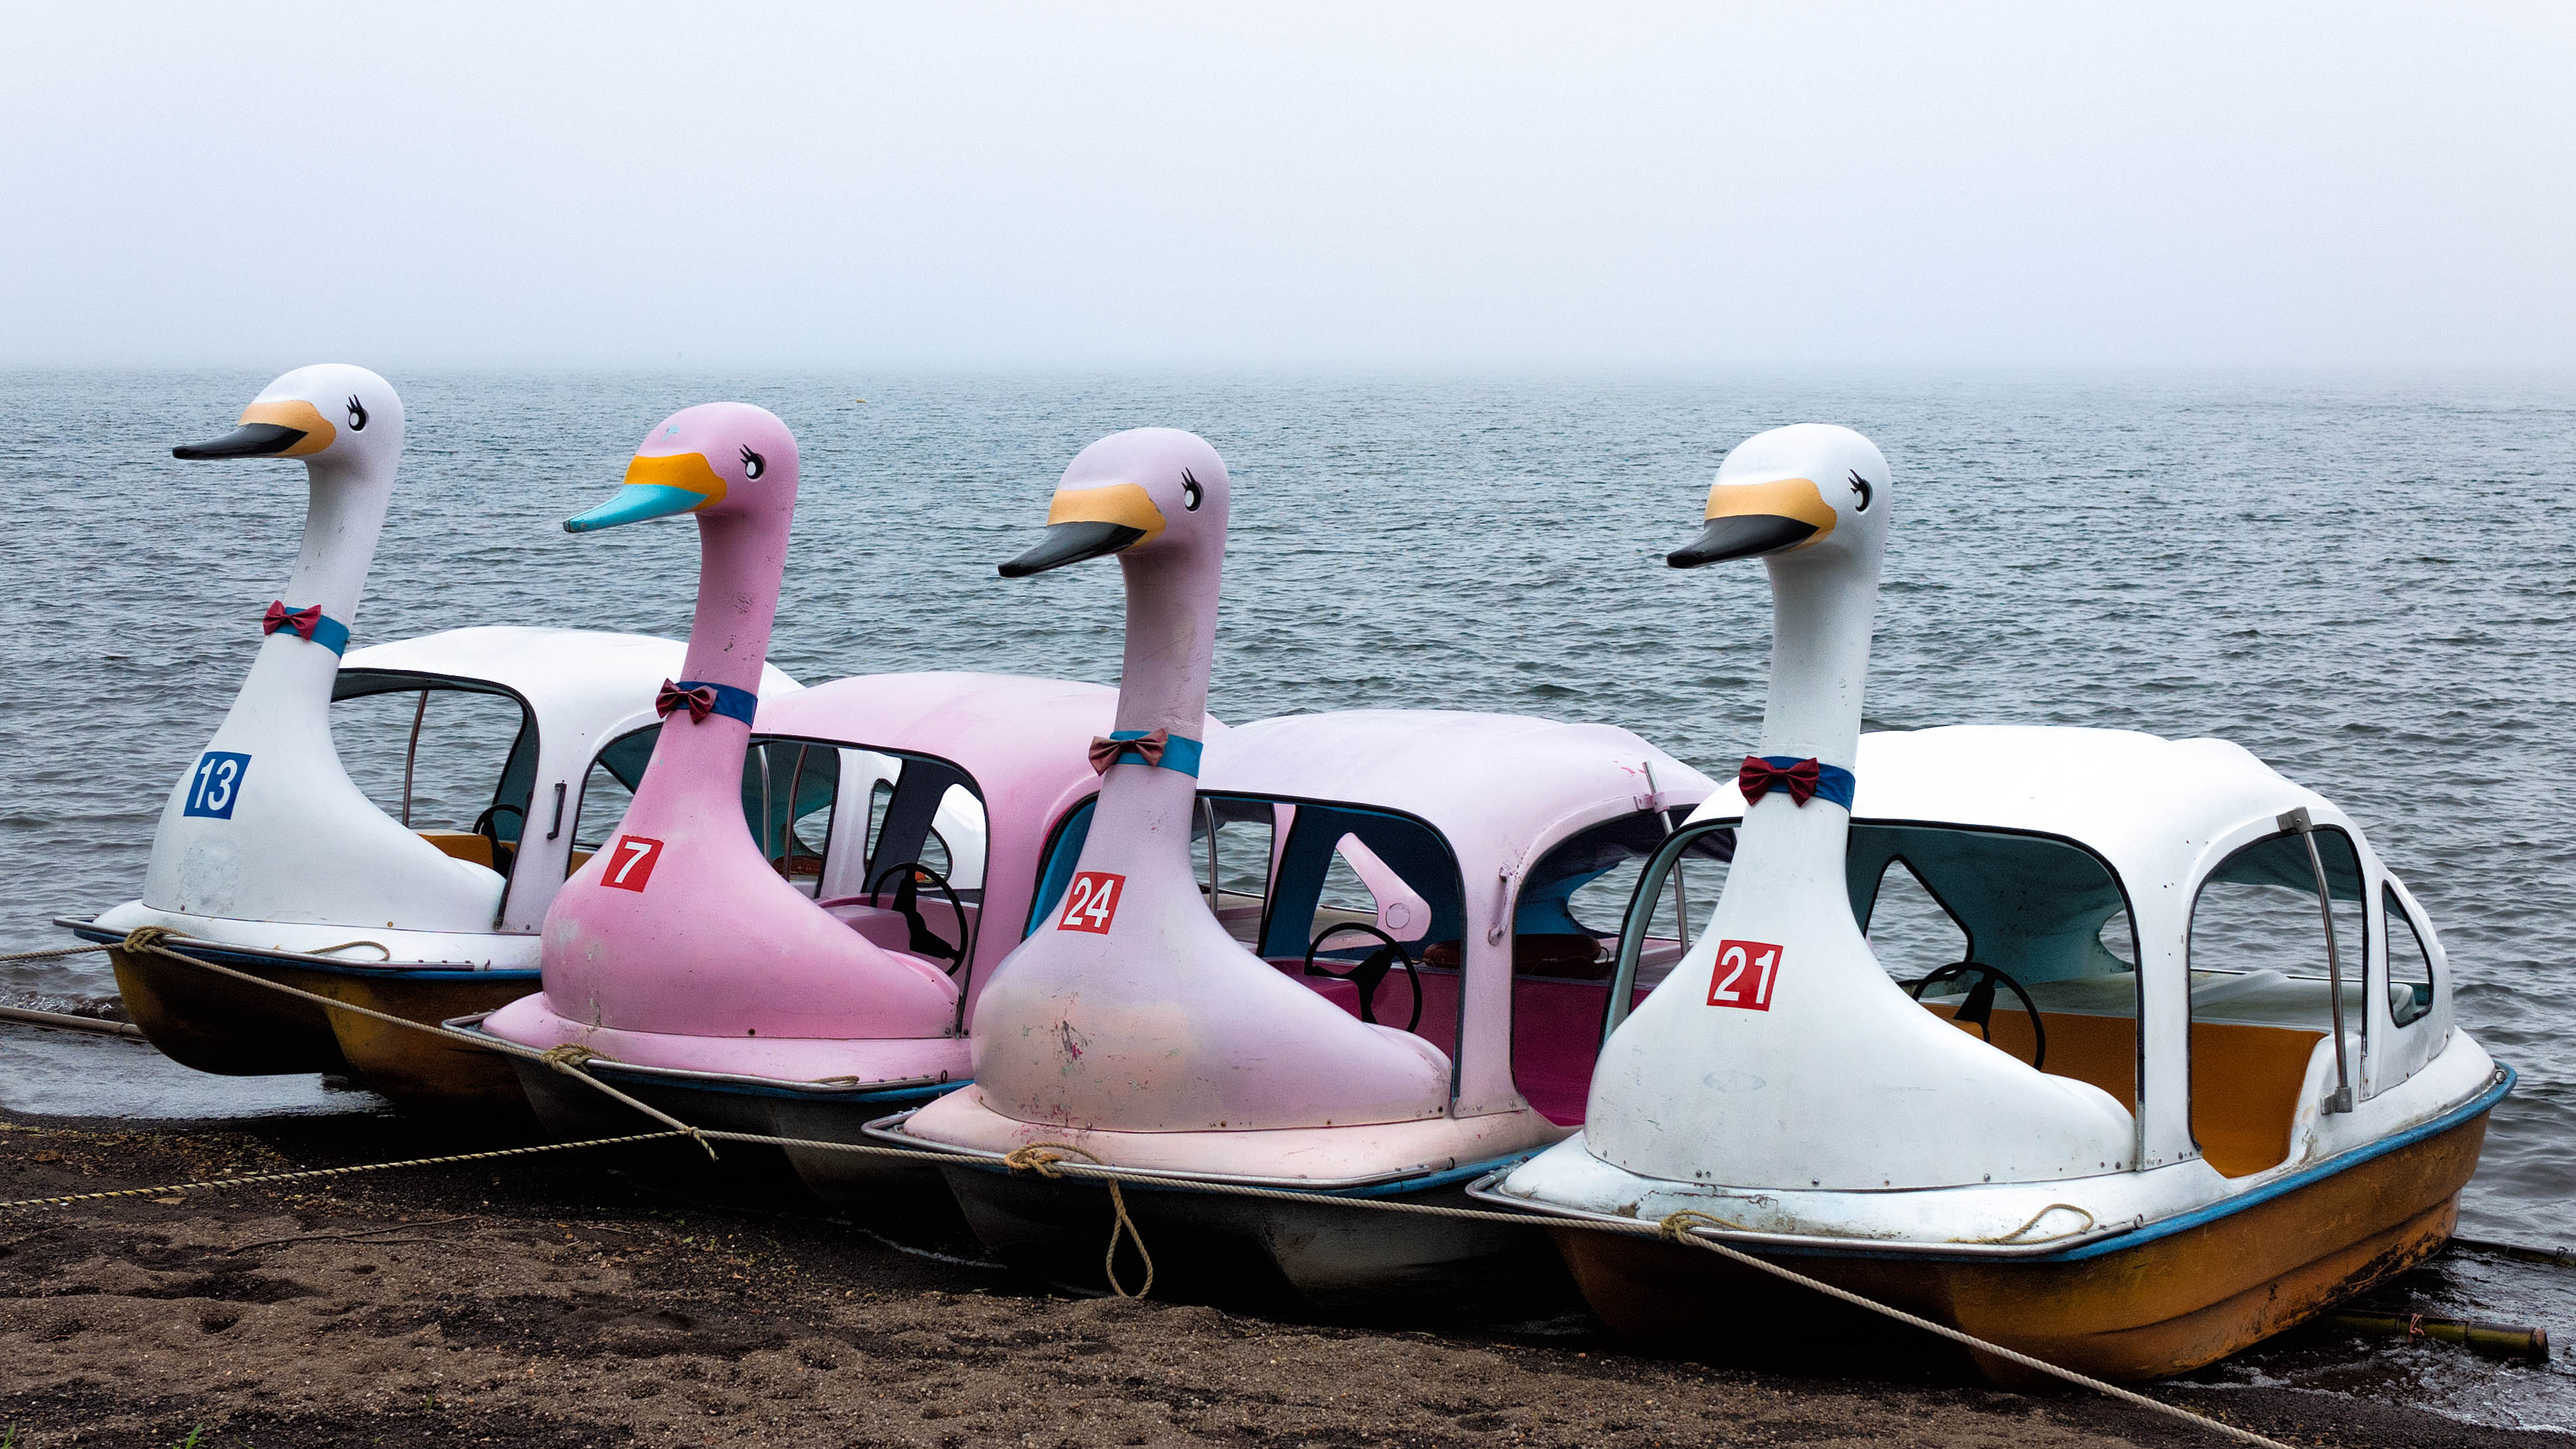
sea, water, bird, fog, lake, vehicle, japan, swan, 2014, duck, boats, lumix, panasonic, dmc, lx7, panasoniclumixdmclx7, ashi, kanagawaprefecture, ashigarashimodistrict, waterfowl, water bird, ducks geese and swans